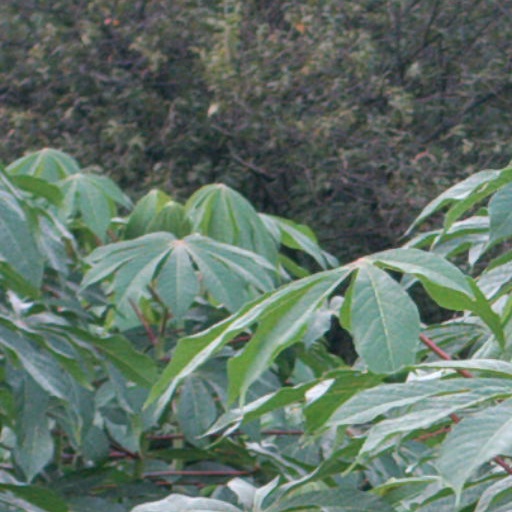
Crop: cassava